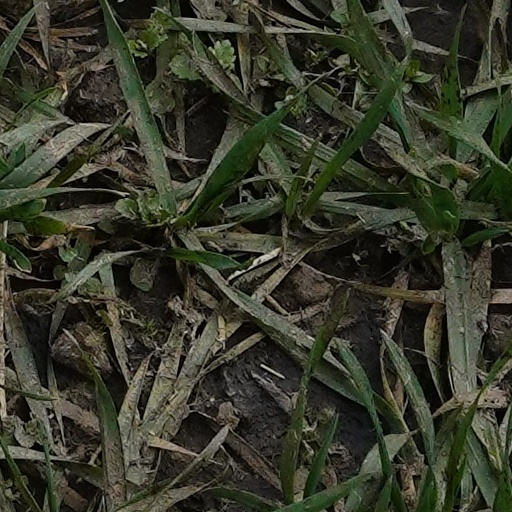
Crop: wheat